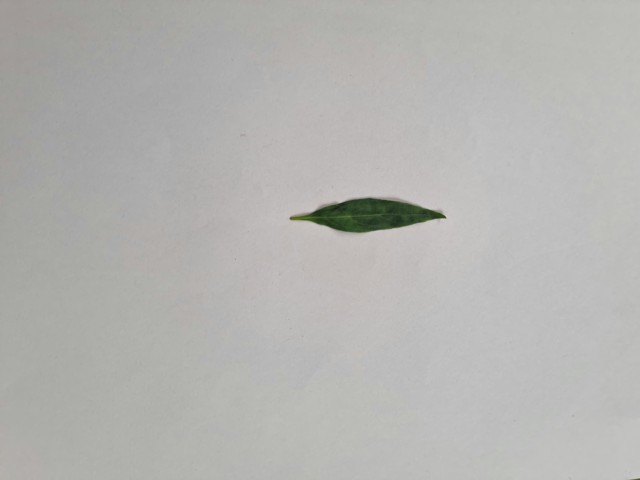
Plant: kalomegh